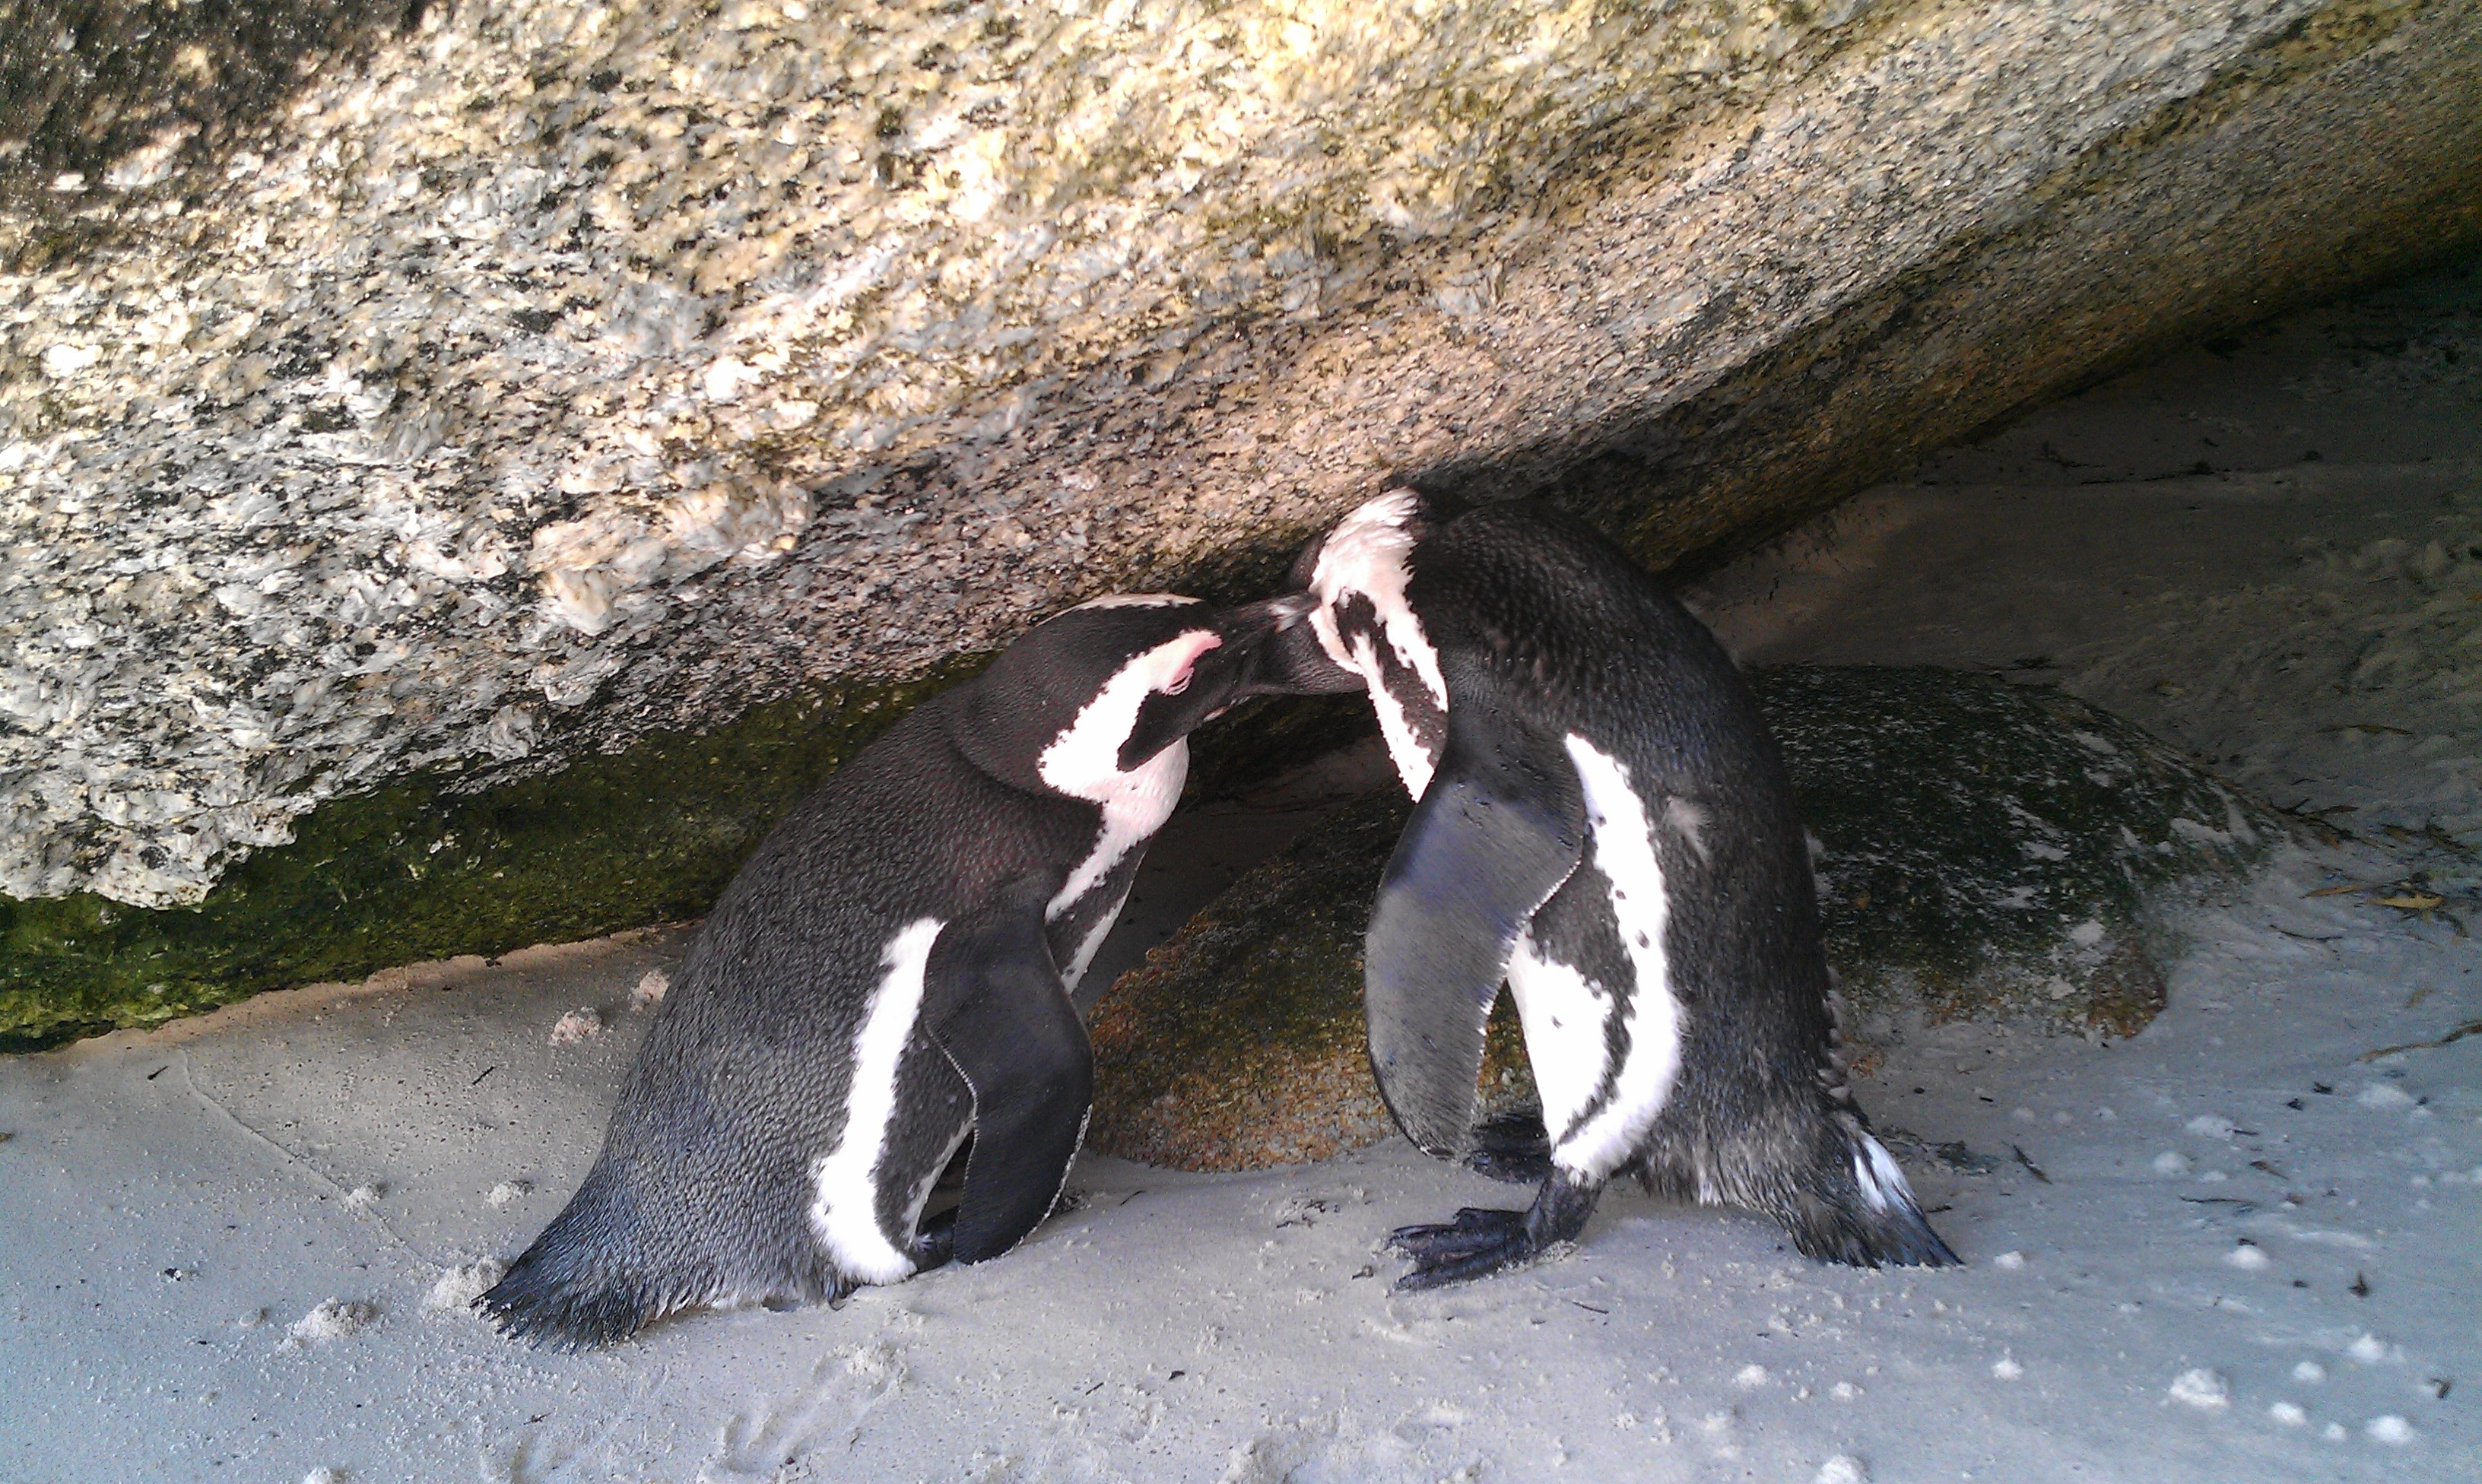
beach, bird, wildlife, zoo, beak, holiday, fauna, penguin, birds, vertebrate, south africa, flightless bird, boulders beach, love for animals